Lokshahir Ram Joshi

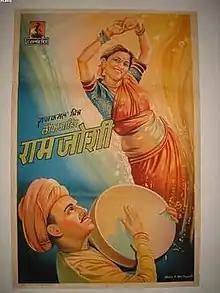
Poster

Lokshahir Ram Joshi (People's Poet Ram Joshi) also called Matawala Shair Ram Joshi in Hindi, is a 1947 Marathi biopic film of the poet Ram Joshi, written by G. D. Madgulkar, directed by Baburao Painter and co-directed by V. Shantaram. Shantaram had given the direction to Painter but had to complete the film when Painter fell ill during production. Produced under the Rajkamal Kalamandir banner, it is also referred to as "Lok Shahir Ramjoshi". The story writer was G.D. Madgulkar, who is cited as the "first specialist film writer" in Marathi cinema. This film was his first "full-fledged writing assignment", wherein he wrote the story, screenplay, dialogue and lyrics. It was also his debut as a screenplay writer. The film starred Jayaram Shiledar as Ram Joshi and Hansa Wadkar as Baya. The rest of the cast included Shakuntala Paranjpye, Parashuram, Sudha Apte and G. D. Madgulkar.